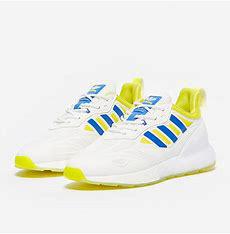
Brand: Adidas
Model: ZX 2K Boost 2